The Very Pulse of the Machine

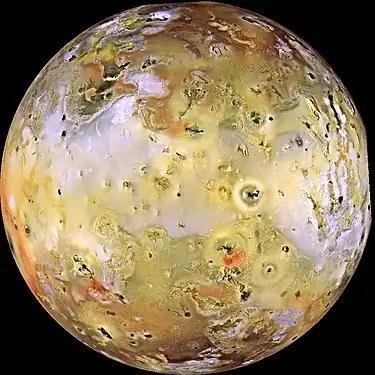
Io, where the story takes place.

The story follows Martha Kivelsen, an astronaut who is in a moon rover crash while exploring the surface of Jupiter’s moon Io. The rover is destroyed, so Kivelsen decides to make a sledge from the rover's parts and drag her partner Burton’s body back to the lander before her air supply runs out. She has no time to sleep so she takes drugs to keep her awake and give her energy, but they cause her to hallucinate. Along the way she hears a voice in her radio claiming to be Io, which is actually a machine, using Burton's body to communicate. When Kivelsen is trapped on the wrong side of a lake, Io claims it can help her cross it, and sulfur crystals make a narrow bridge over the lake. However, where Kivelsen is nearly at the lander, it is destroyed by a quake, stranding her without air. Io states it may be able to give her and Burton a form of immortality, and Kivelsen directs Io to use its flux tube to tell the rest of the Solar System about her discovery. Then she accepts the offer and jumps into a pool of molten sulfur. Whether or not she is hallucinating remains ambiguous.